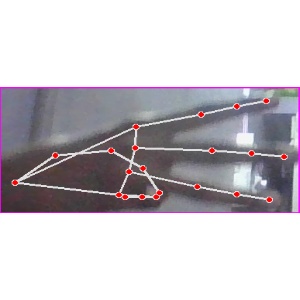
अक्षर: भ